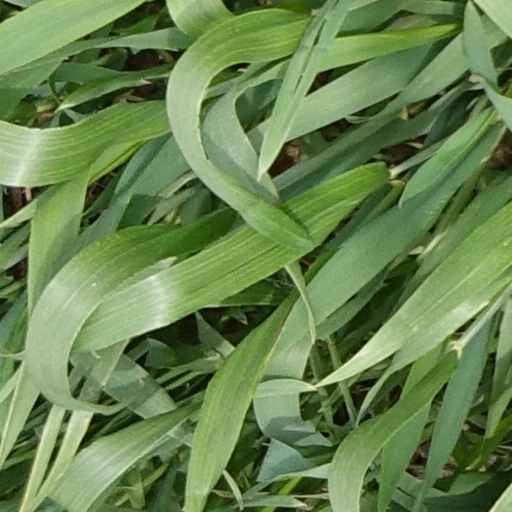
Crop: wheat